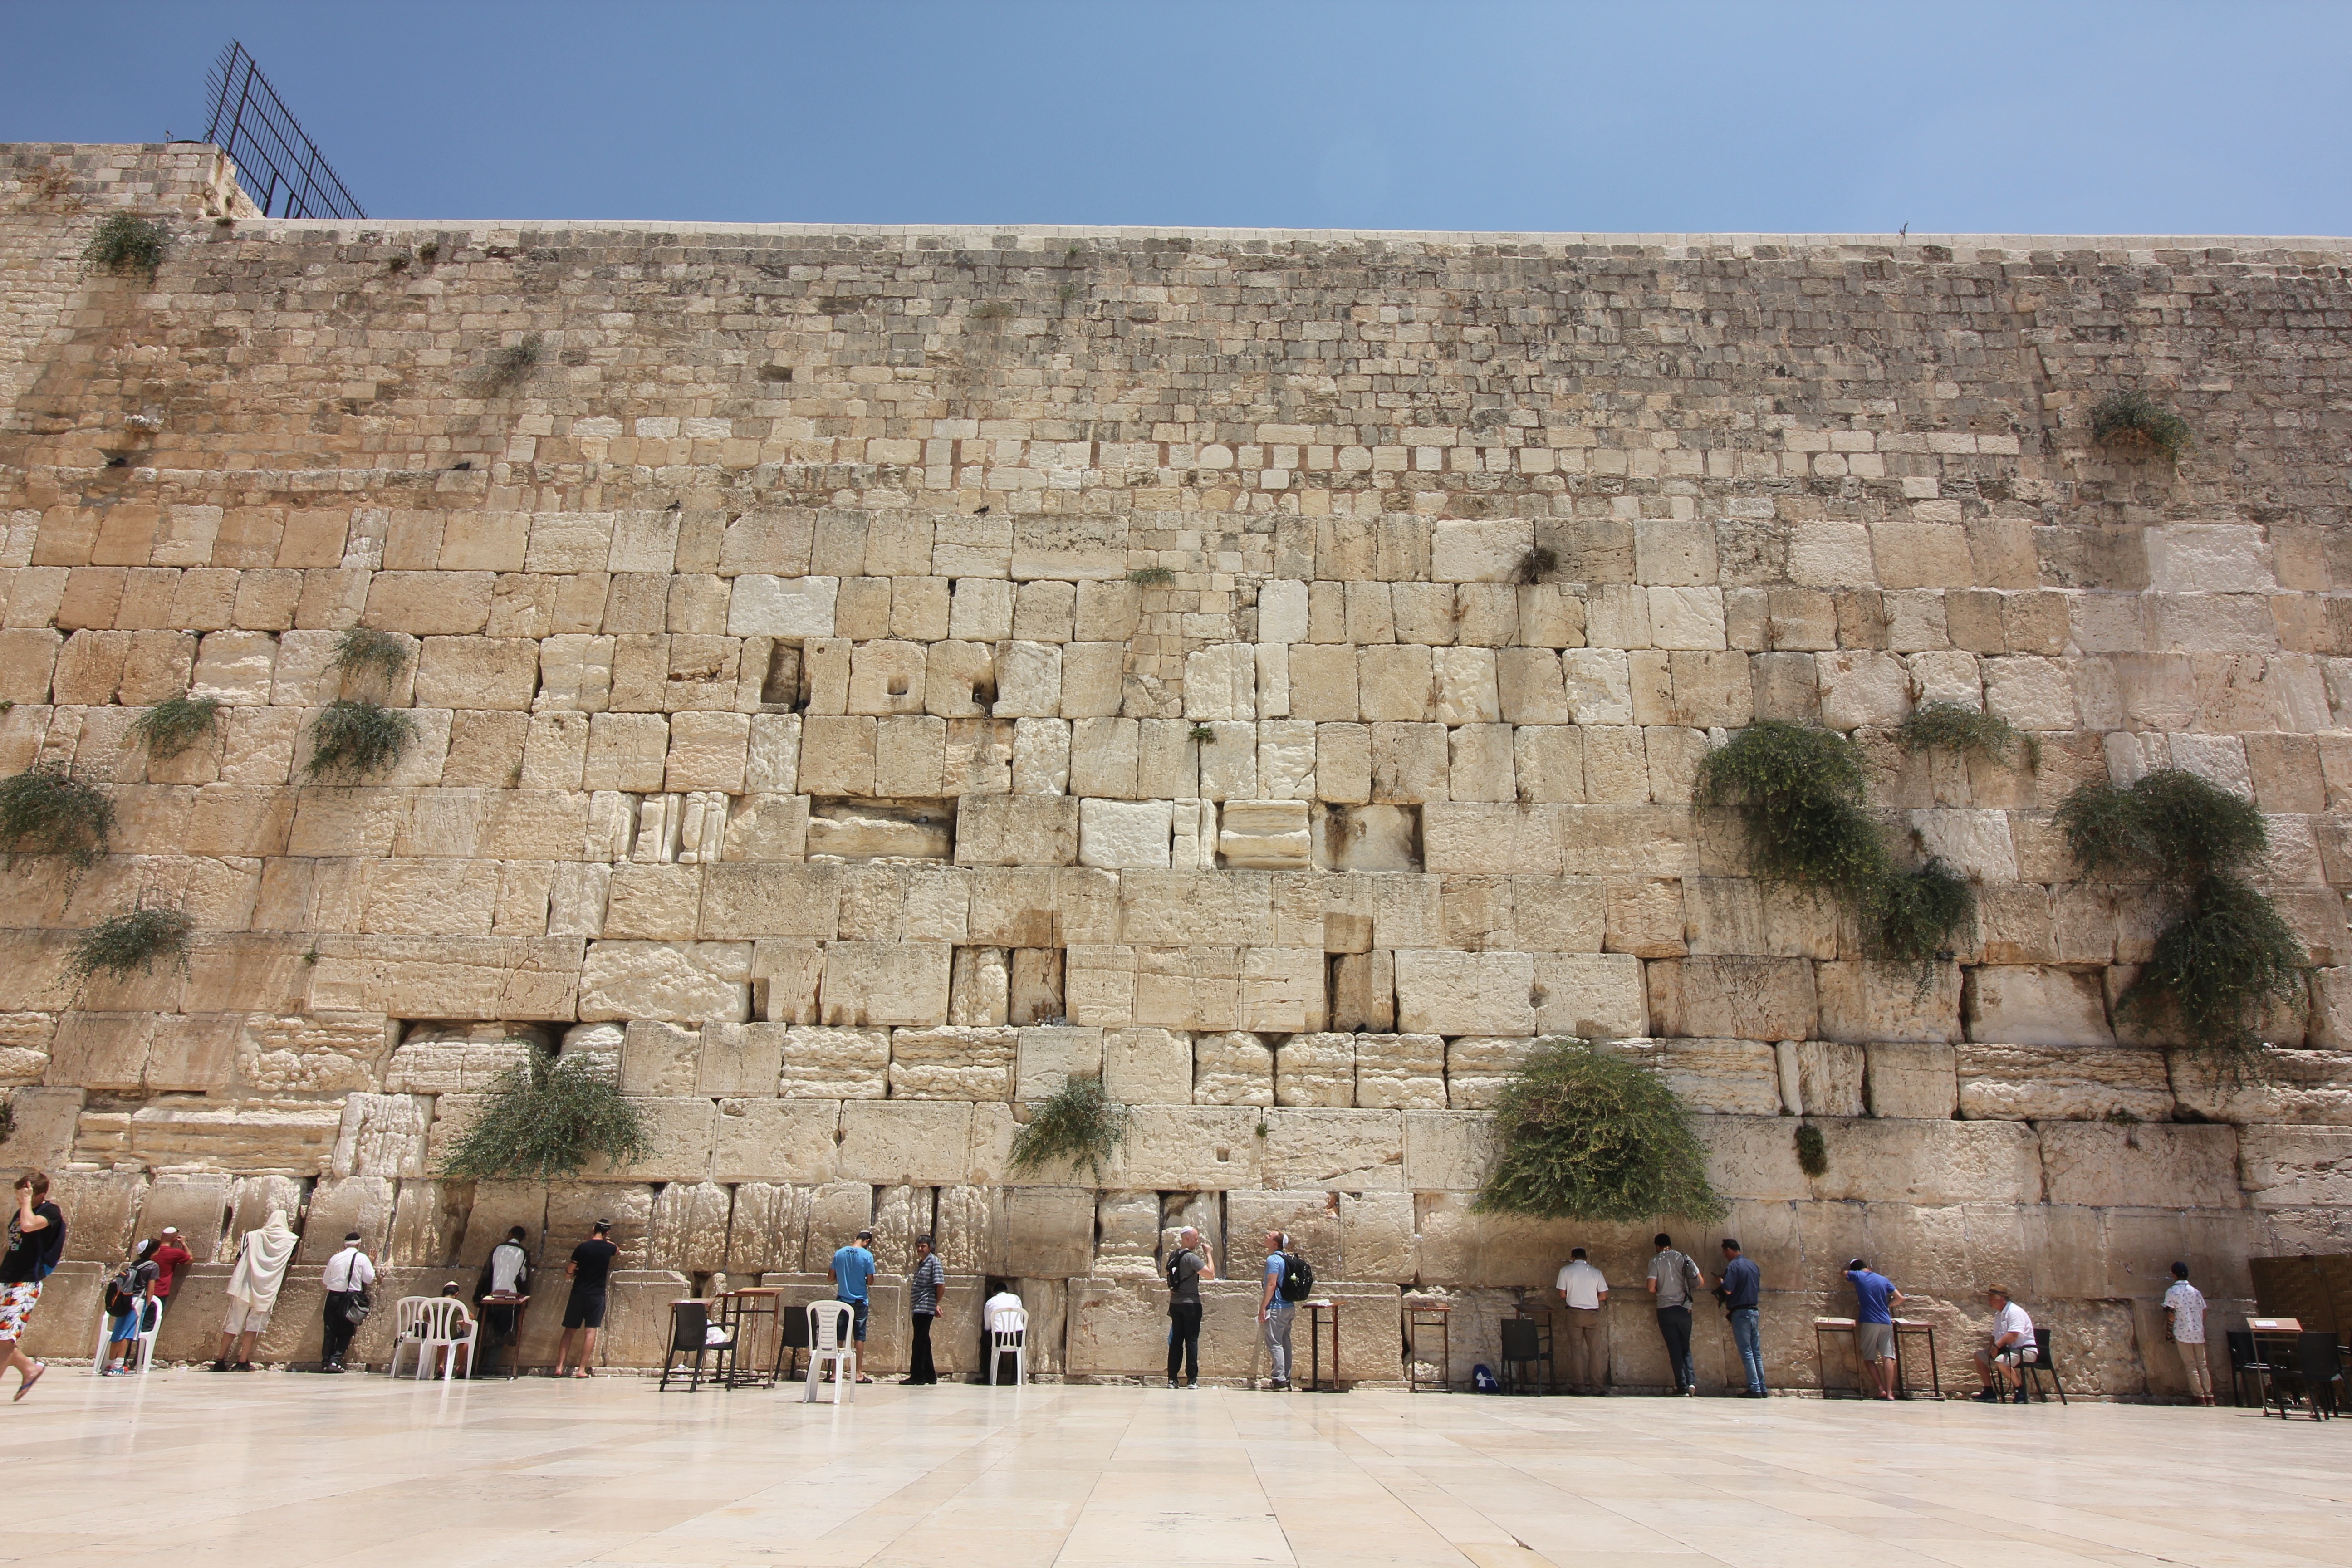
monument, fortification, amphitheatre, temple, ruins, history, archaeological site, unesco world heritage site, historic site, ancient history, egyptian temple, ancient roman architecture, maya civilization, wall biography, west wall charlotte harbor, west wall colour, west wall copper project, west wall chairlift, west wall condo for sale, west wall climbing plants, west wall cam, west wall cayman islands, west wall dive grand cayman, west wall discography, west wall defences, west wall death metal, west wall dogs of war lyrics, west wall dogs of war